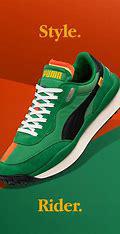
Brand: Puma
Model: Future Rider